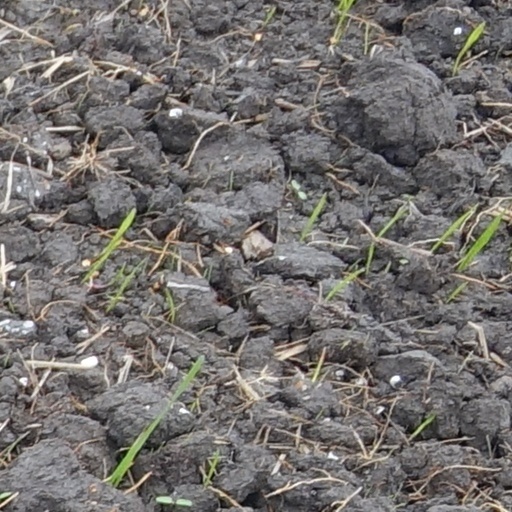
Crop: wheat